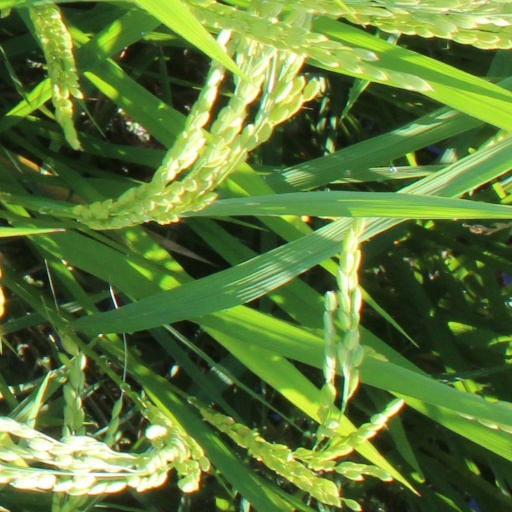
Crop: rice